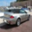
Label: automobile